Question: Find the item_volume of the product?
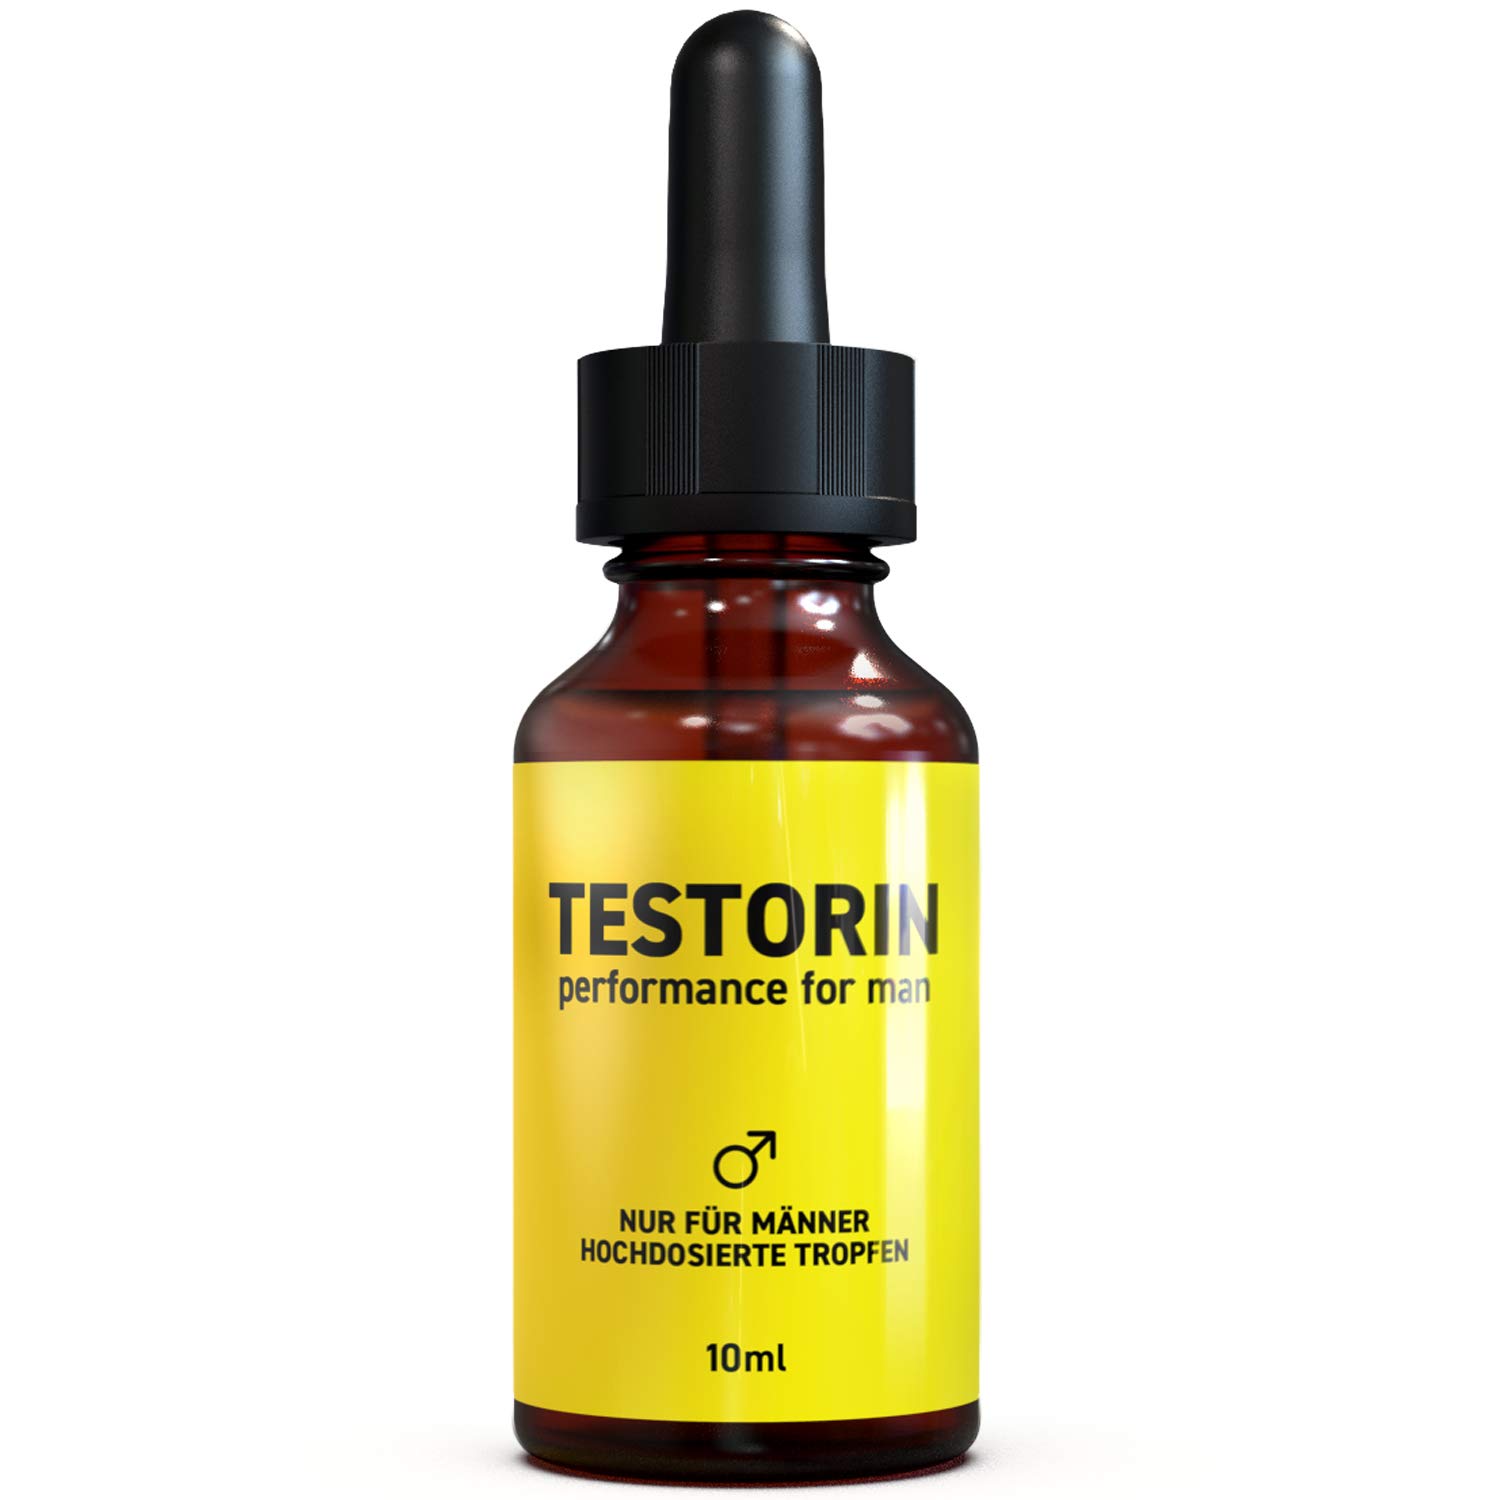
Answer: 10.0 millilitre